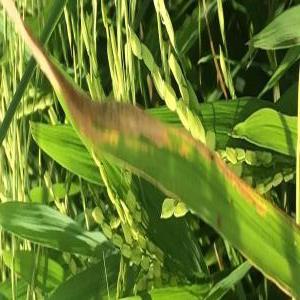
Disease: Bacterialblight